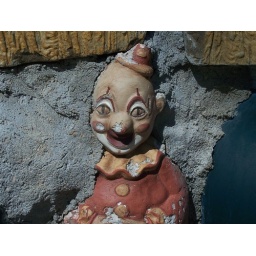
clown in bowling ball retainer wall